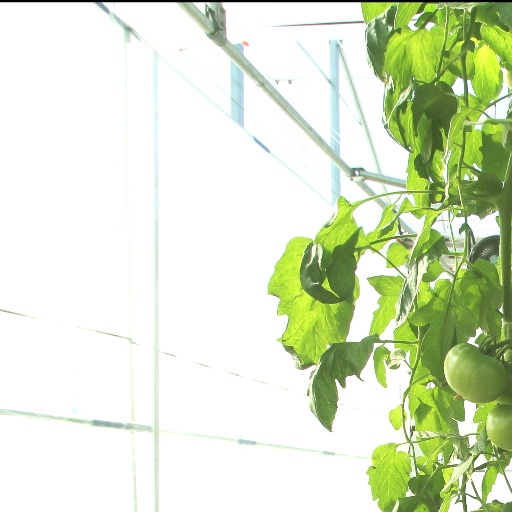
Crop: tomato